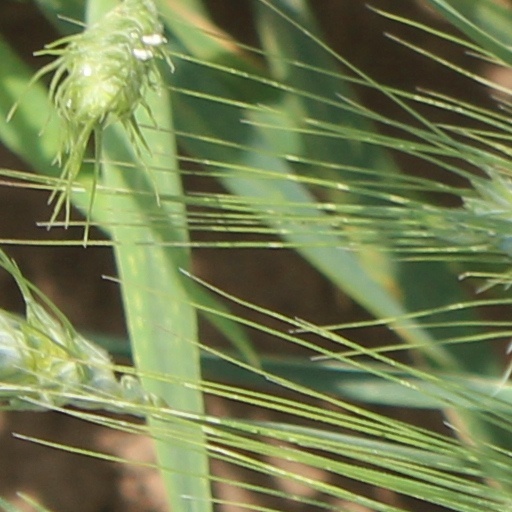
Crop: wheat